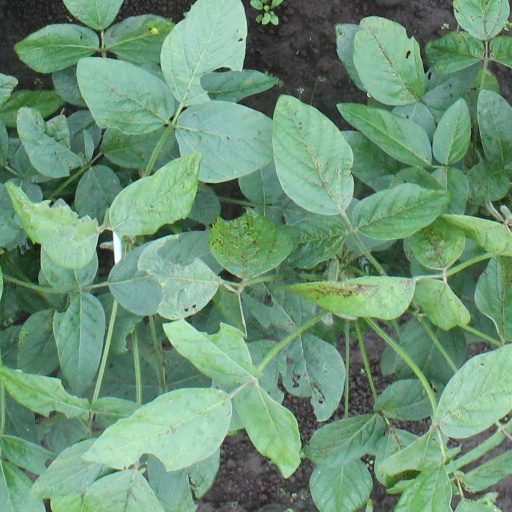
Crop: soybean